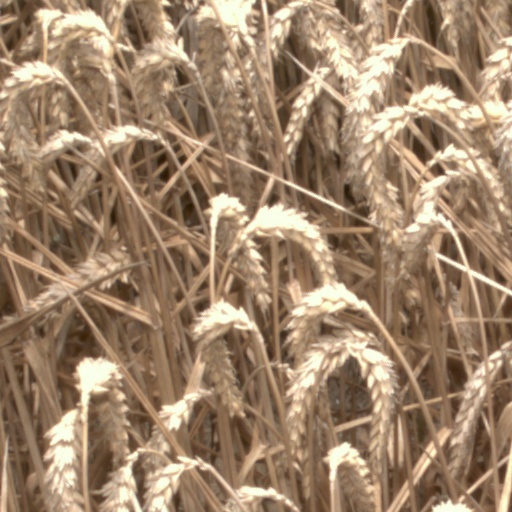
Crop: wheat